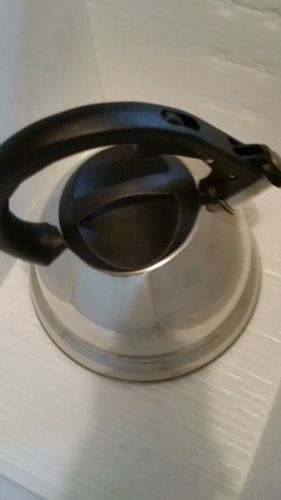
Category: kettle